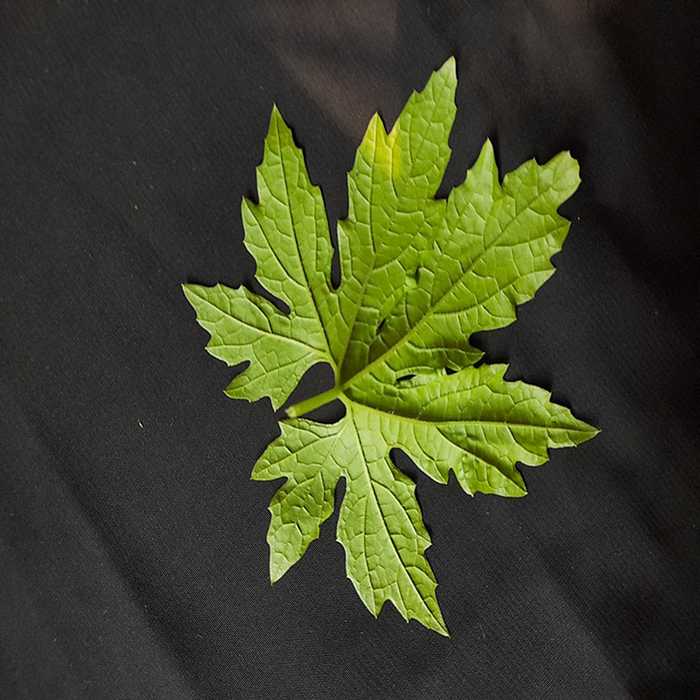
Plant: Bitter Gourd
Label: Fresh leaf